Motor torpedo boat

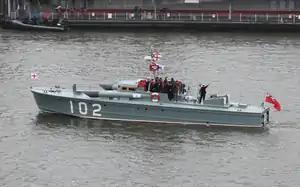
"MTB 102", an experimental design, served in World War II. During the Dunkirk evacuation it acted as a temporary flagship

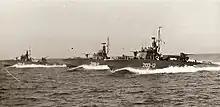
Israeli MTB formation, c. 1967

A motor torpedo boat is a fast torpedo boat, especially of the mid 20th century. The "motor" in the designation originally referred to their use of petrol engines, typically marinised aircraft engines or their derivatives, which distinguished them from other naval craft of the era, including other torpedo boats, that used steam turbines or reciprocating steam engines. Later, diesel-powered torpedo boats appeared, in turn or retroactively referred to as "motor torpedo boats" for their internal combustion engines, as distinct from steam powered reciprocating or turbine propulsion.